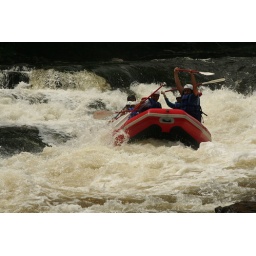
white water rafting in wisconsin